Dukes Duford

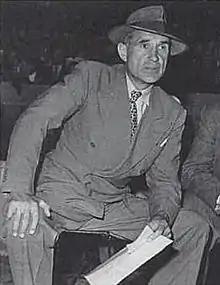
Duford during his tenure at Saint Louis

Wilfred Joseph "Dukes" Duford (June 11, 1898 – May 8, 1981) was an American college football player, coach, and university athletic director. He was the head football coach at Saint Louis University, Saint Ambrose University, and the University of Saint Mary (Kansas).